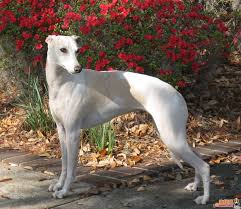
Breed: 234-n000065-whippet